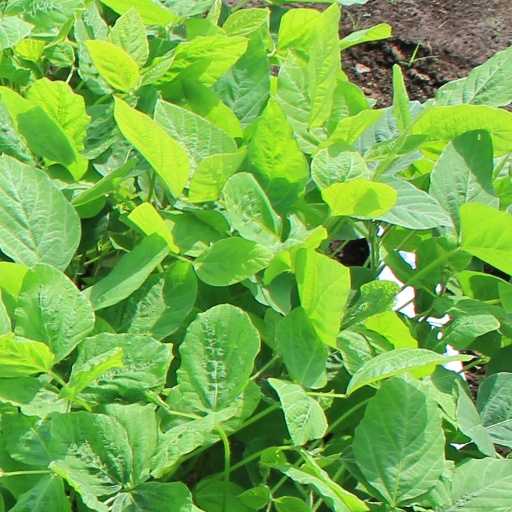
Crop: soybean